Saiyami Kher

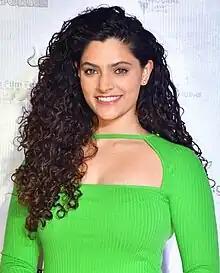
Kher in 2023

Saiyami Kher is an Indian actress who primarily works in Hindi and Telugu films. Kher made her acting debut with the Telugu film "Rey" (2015) and her Hindi debut with "Mirzya" (2016), for which she received Stardust Award for Superstar of Tomorrow – Female. Kher has since appeared in "Mauli" (2018), "Choked" (2020), "Wild Dog" (2021) and "Ghoomer" (2023). She has also starred in the streaming series "Special OPS" (2020) and "Faadu" (2022).